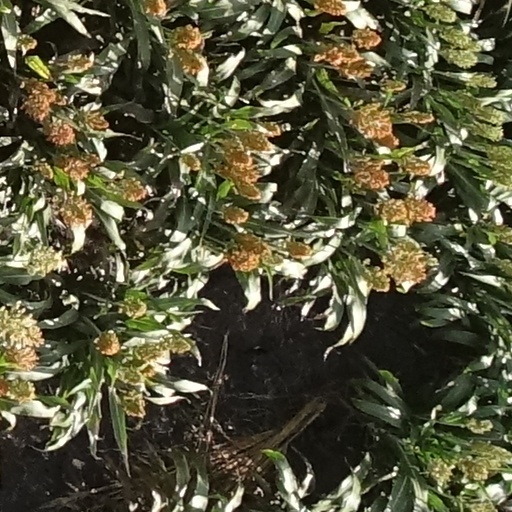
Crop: sorghum